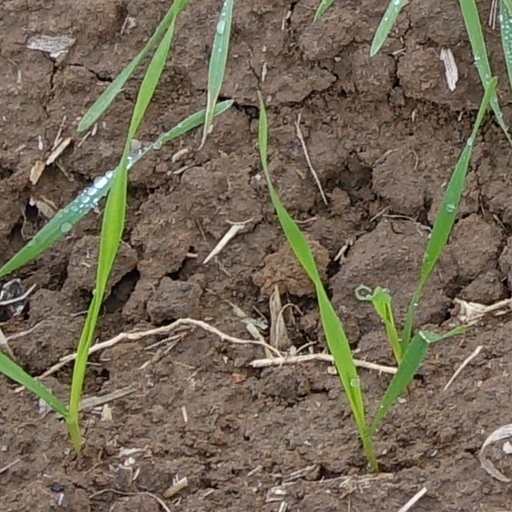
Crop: wheat